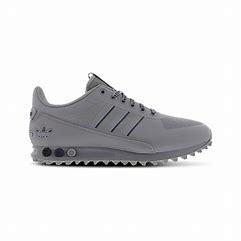
Brand: Adidas
Model: La Ii